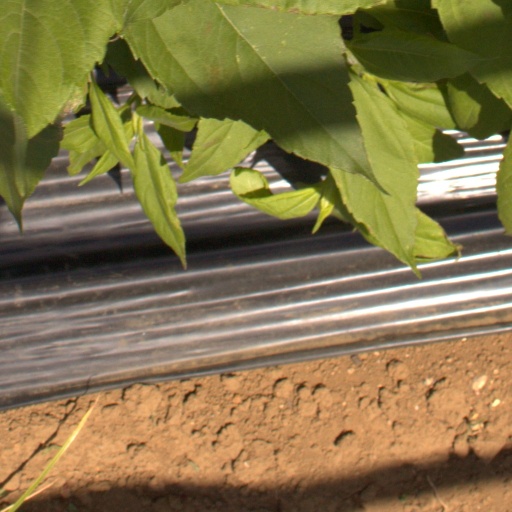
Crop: Jerusalem artichoke